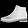
Label: Ankle boot